Mitchell Henry

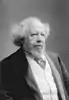

Mitchell Henry (1826 – 22 November 1910) was an English financier, politician and Member of Parliament (MP) in the House of Commons of the United Kingdom of Great Britain and Ireland. He was MP for County Galway from 1871 to 1885, and for Glasgow Blackfriars and Hutchesontown from 1885 to 1886.